Matt Turner (soccer)

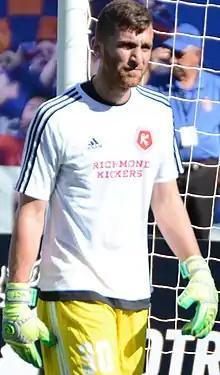
Turner with Richmond Kickers in 2017

Matthew Charles Turner (born June 24, 1994) is an American professional soccer player who plays as a goalkeeper for Major League Soccer club New England Revolution, on loan from club Lyon, and the United States national team.